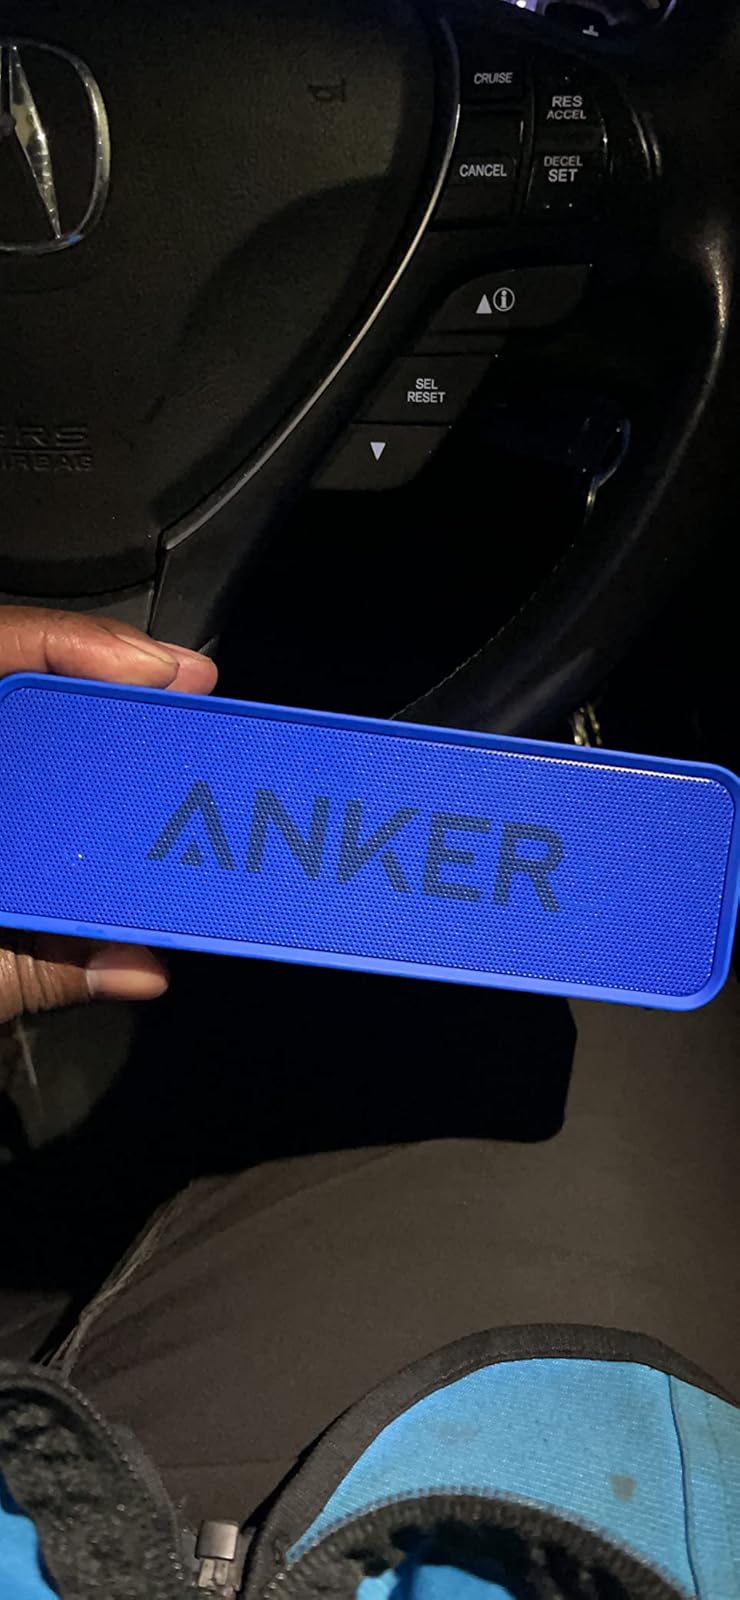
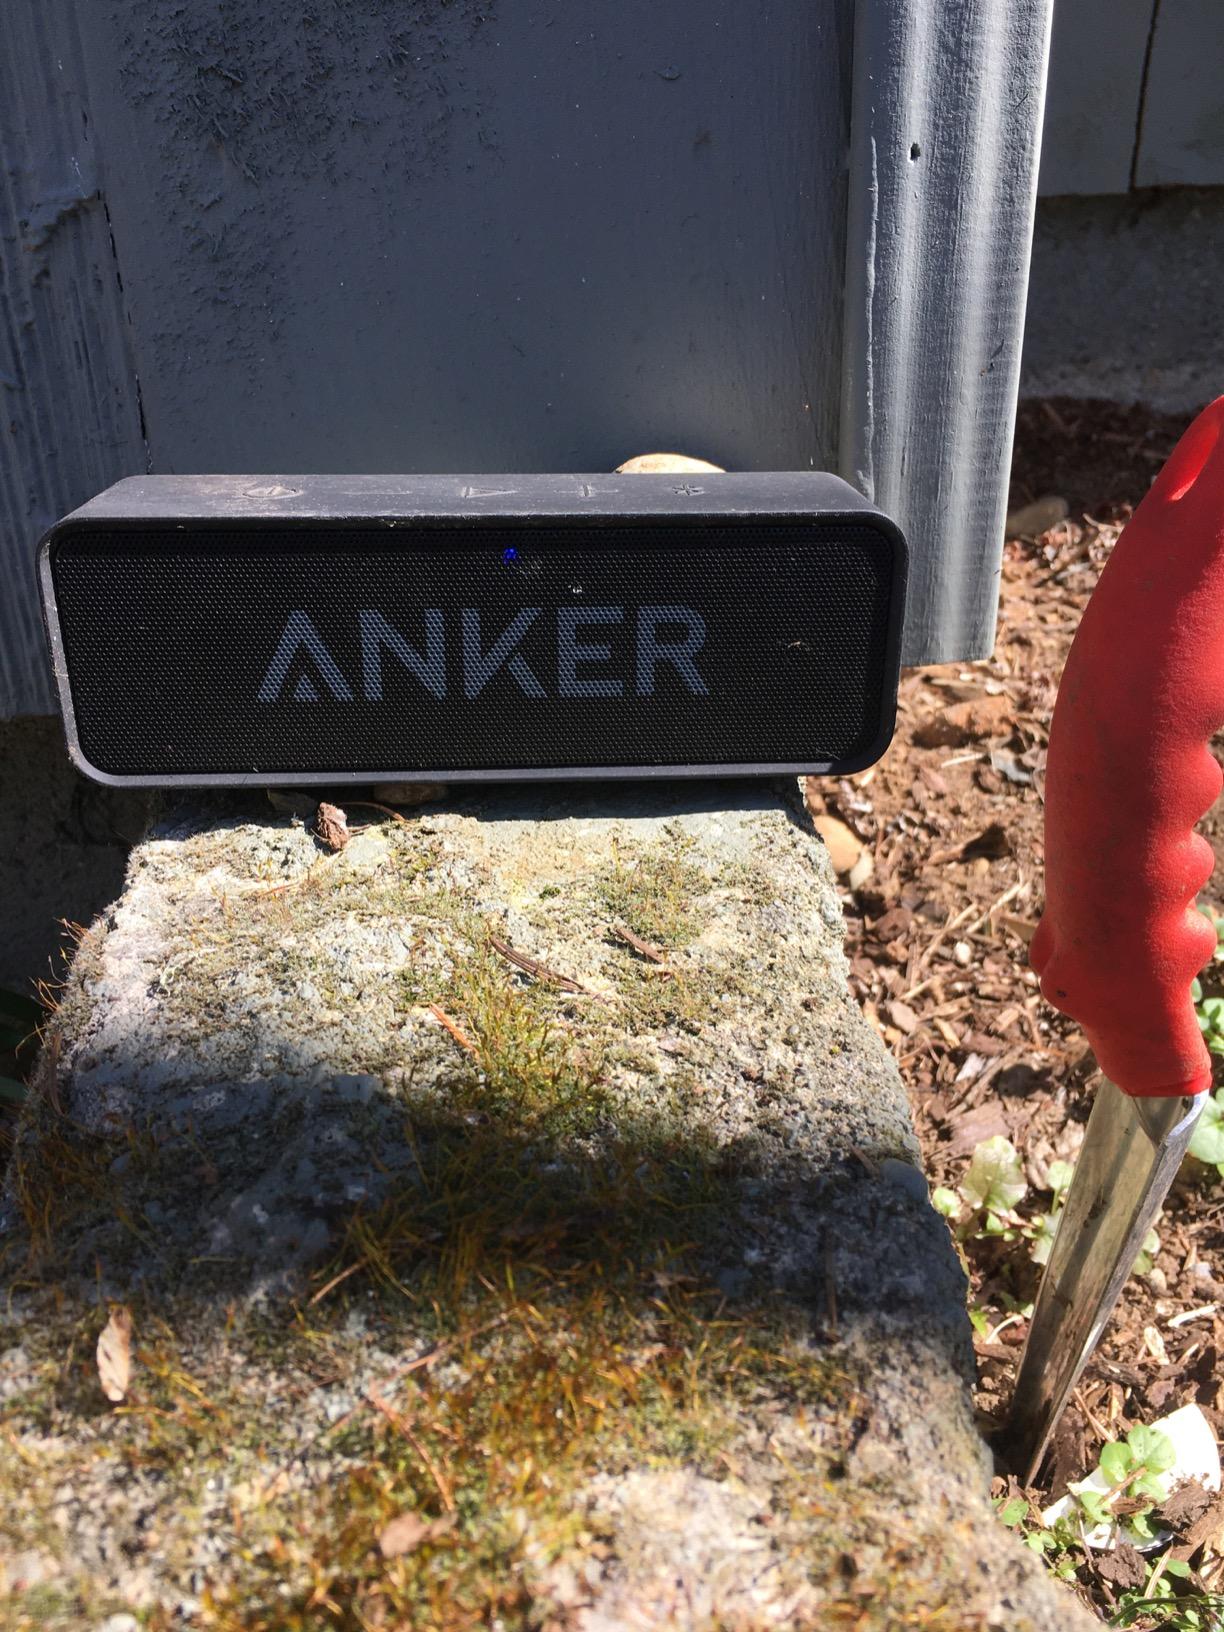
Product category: speaker
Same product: no